Raised bog

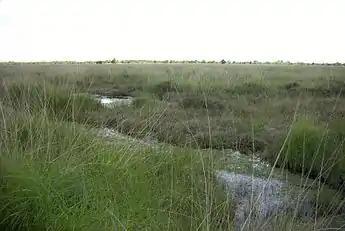
Ewiges Meer Nature Reserve, raised bog element of the remains of a bog in East Frisia

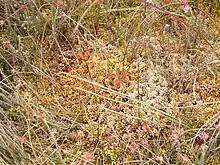
Peat moss floating mat on a silted-up raised bog kolk

Raised bogs, also called ombrotrophic bogs, are acidic, wet habitats that are poor in mineral salts and are home to flora and fauna that can cope with such extreme conditions. Raised bogs, unlike fens, are exclusively fed by precipitation (ombrotrophy) and from mineral salts introduced from the air. They thus represent a special type of bog, hydrologically, ecologically and in terms of their development history, in which the growth of peat mosses over centuries or millennia plays a decisive role. They also differ in character from blanket bogs which are much thinner and occur in wetter, cloudier climatic zones.